Aurelle Awona

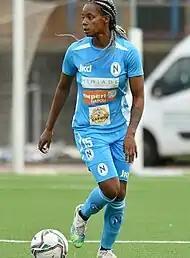
Awona with Napoli Femminile in 2022

Born in Yaoundé, Cameroon in 1993, Awona arrived in France at the age of six. She could have chosen to play for France internationally, and was a part of the France U19 team, but instead chose to represent Cameroon at senior level.